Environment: real
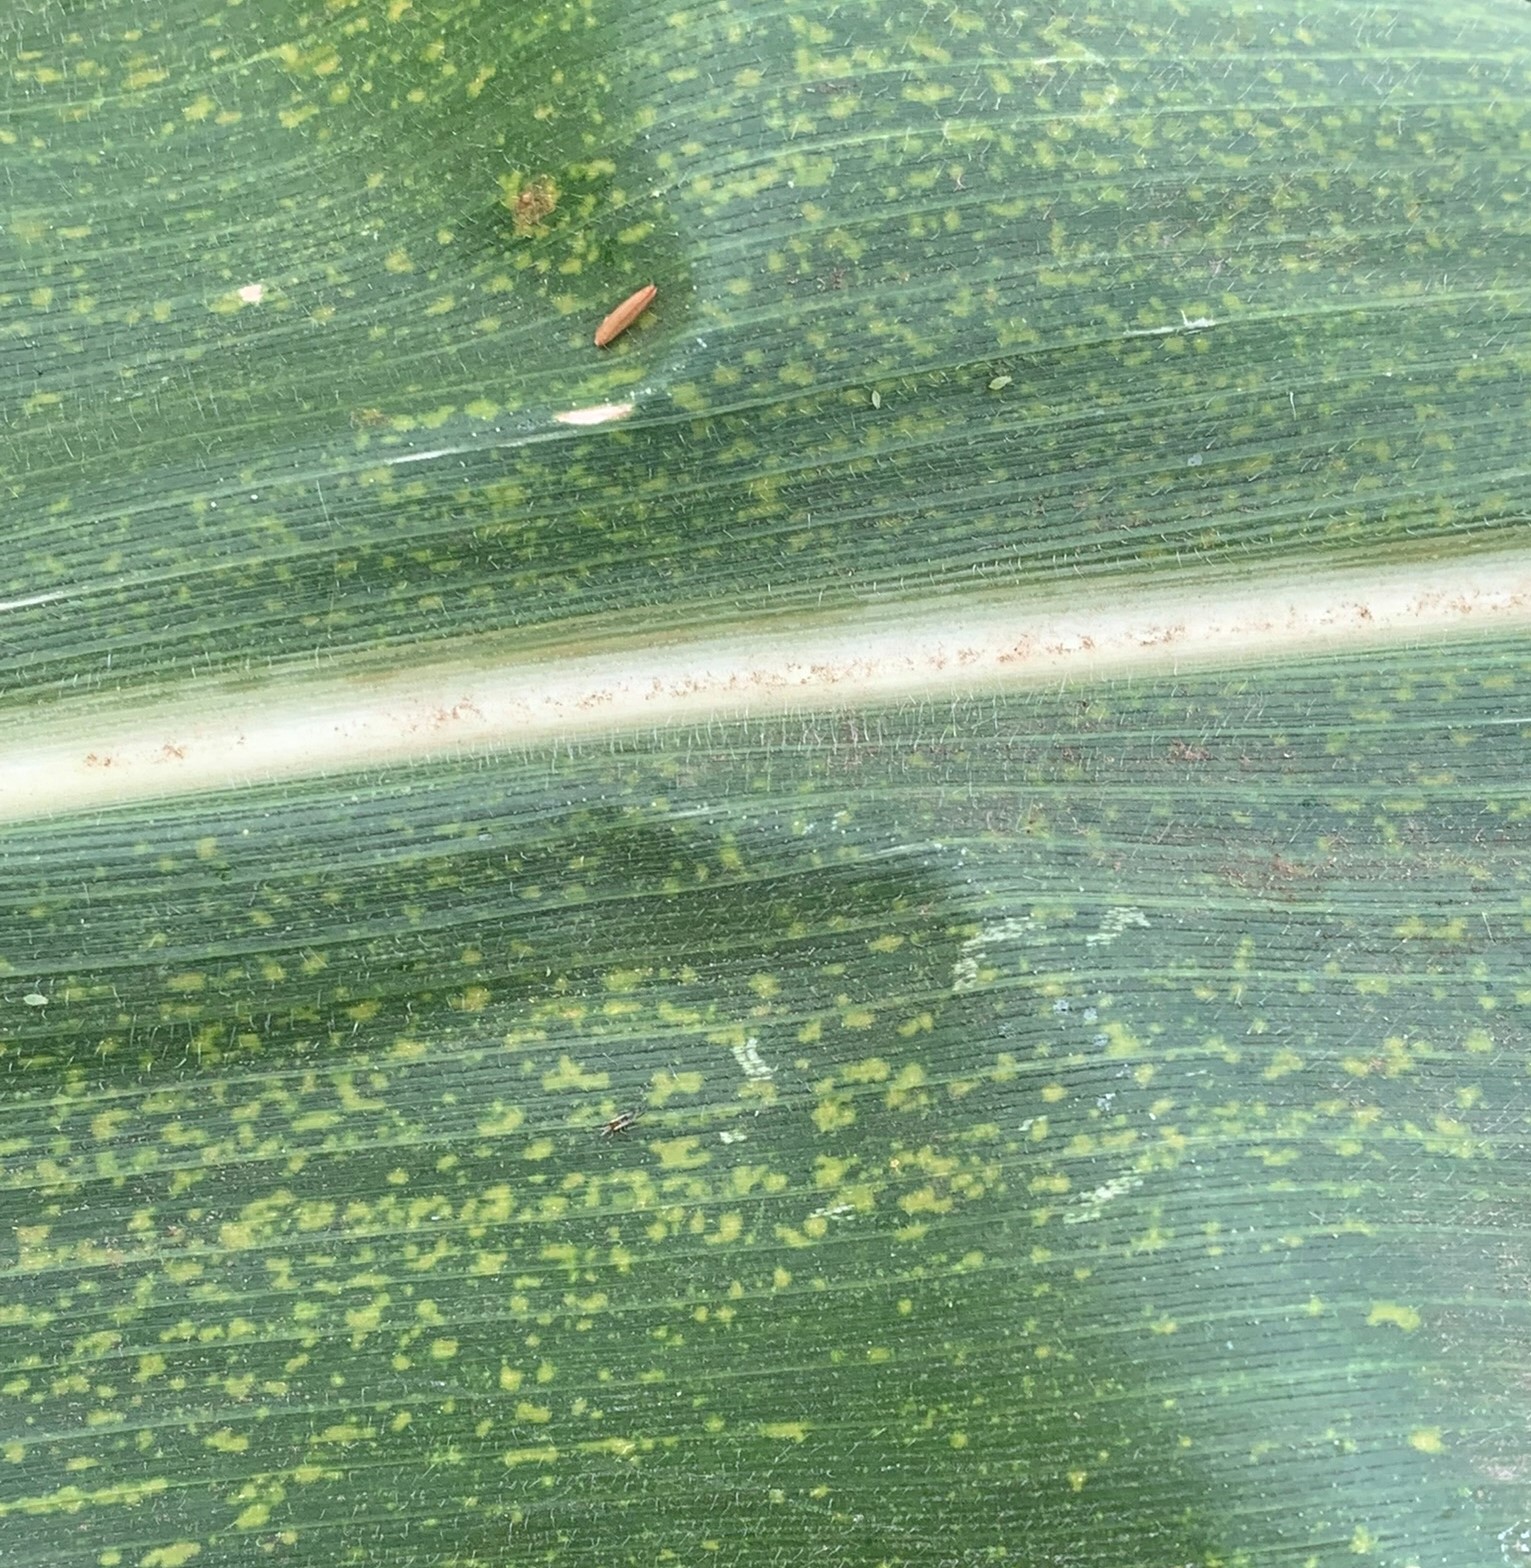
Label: lethal_necrosis